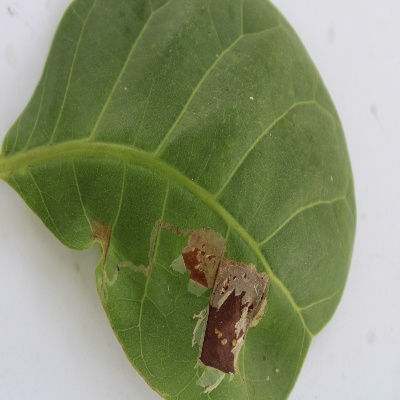
Crop: Cashew
Condition: leaf miner